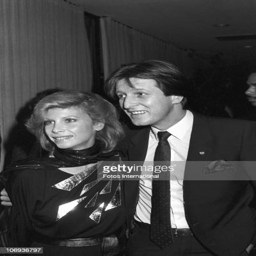
publicist and actor attend the premiere of the movie